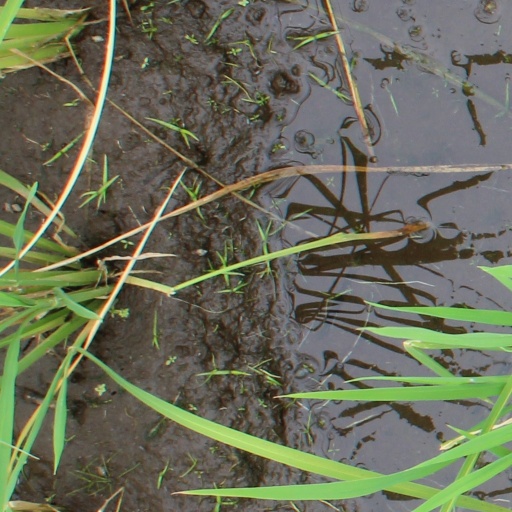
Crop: rice